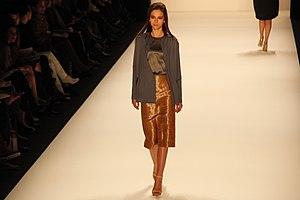
La Berlin Fashion Week est une semaine de la mode qui se tient deux fois par an à Berlin, en Allemagne. Depuis sa création en juillet 2007, la fashion week allemande a attiré une attention internationale pour ses jeunes créateurs qui fleurissent dans la capitale. Depuis juillet 2011, l'événement se déroule en partie devant la porte de Brandebourg. Mercedes-Benz est le principal sponsor de cette semaine de la mode.